Jim Baxter

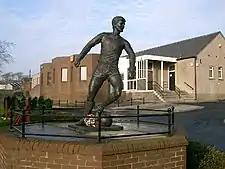
Statue in Baxter's honour in his home town, Hill of Beath in Fife – with the ball on his famous left foot

Manchester United manager Alex Ferguson described Baxter as "arguably the best player to play in Scottish football" and "the greatest player I ever played with ... He had touch, balance, vision and just this wonderful aura ..." Rangers manager Willie Waddell said, "Jim was the finest left half ever produced by Rangers." Jimmy Johnstone, who played for Rangers' great rivals Celtic, said shortly after Baxter's death, "He was a great man and a genius on the ball." Allegedly Pelé once said that Baxter should have been a Brazilian. After Baxter's performance in the 1963 "rest of the world" vs England match, Ferenc Puskás asked, "Where has this fellow been hiding?" Shortly before his own death, George Best named Baxter as one of the best eleven players he had played with or against in an interview with FourFourTwo magazine.